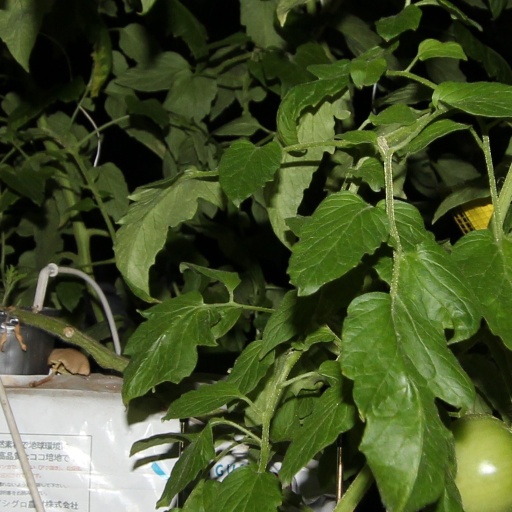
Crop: tomato